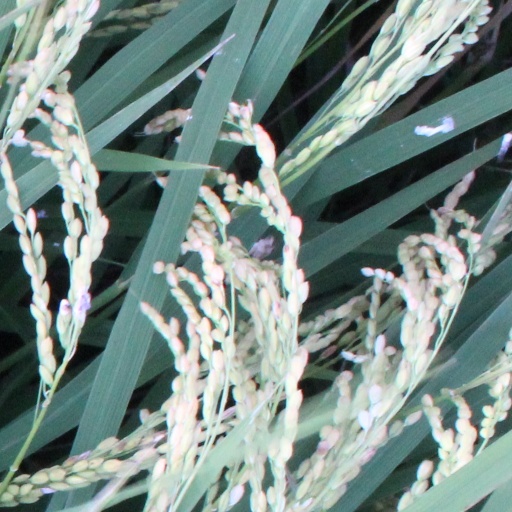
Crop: rice